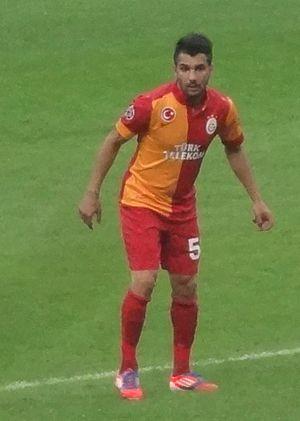
Engin Baytar est un footballeur international turc, qui évolue au poste de milieu de terrain.